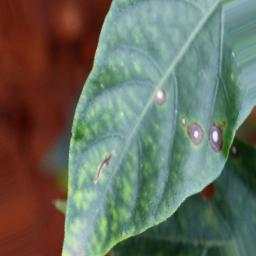
Label: cercospora